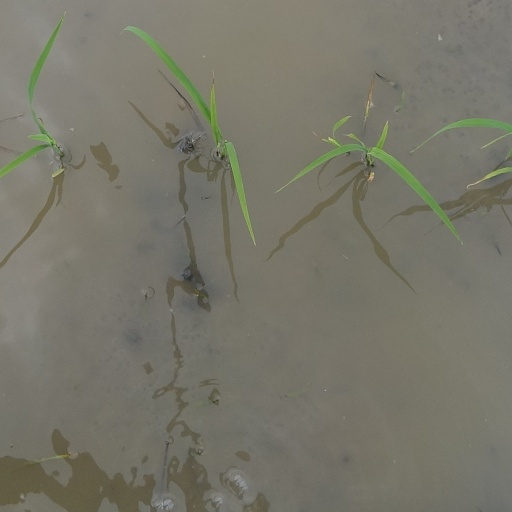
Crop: rice